Kangaroo (novel)

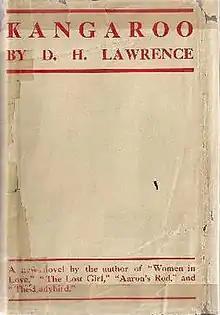
First edition (publ. Martin Secker)

Kangaroo is a 1923 novel by D. H. Lawrence. It is set in Australia.